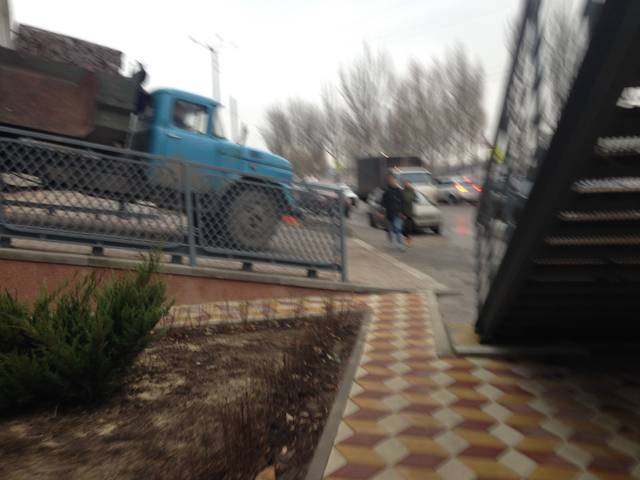
Region: Russia
Coordinates: 47.214, 39.711